Aura (mythology)

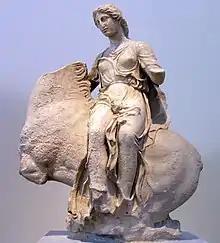
Aura riding a horse by Timotheus, National Archaeological Museum, Athens.

In Greek and Roman mythology, Aura (or Αὔρη ) is a minor wind goddess, whose name means "breeze". The plural form, Aurae is sometimes found to describe a group of breeze nymphs. According to the late antiquity writer Nonnus, Aura is the daughter of the Titan Lelantos and the mother, by Dionysus, of Iacchus, a minor deity connected with the Eleusinian mysteries, while Quintus Smyrnaeus makes the Aurae daughters of Boreas, the god of the north wind. "Aurae" was the title of a play by the Athenian comic poet Metagenes, who was contemporary with Aristophanes, Phrynichus, and Plato.